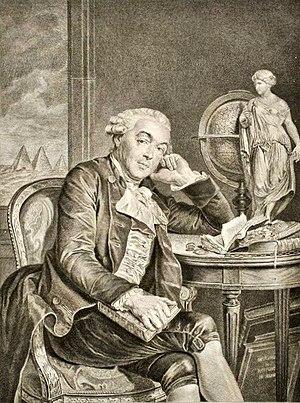
Dom João Carlos de Bragança e Ligne de Sousa Tavares Mascarenhas da Silva, 2ème Duc de Lafões, 4ème Marquis d'Arronches et 8ème Comte de Miranda do Corvo. était un homme politique et un membre éminent de la haute noblesse portugaise. Il était le général maréchal de l'armée portugaise, il a commandé la Guerre des Oranges, une expérience traumatisante dans l'Histoire du Portugal.